Nayakan (2010 film)

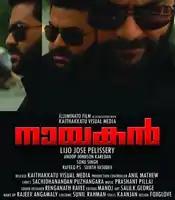
Theatrical release poster

Nayakan is a 2010 Indian Malayalam-language crime film directed by Lijo Jose Pellissery and written by P. S. Rafeeque. It stars Indrajith Sukumaran, Thilakan, Jagathy Sreekumar, Dhanya Mary Varghese and Siddique. The film revolves around a Kathakali artist, Vardanunni, who joins the underworld to take revenge on those who killed his family and destroyed his life.